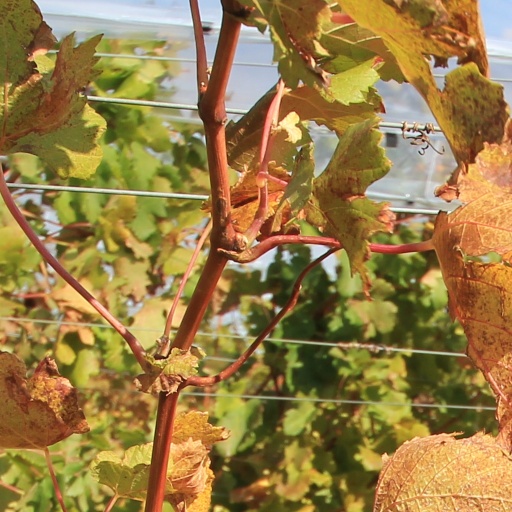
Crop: grape